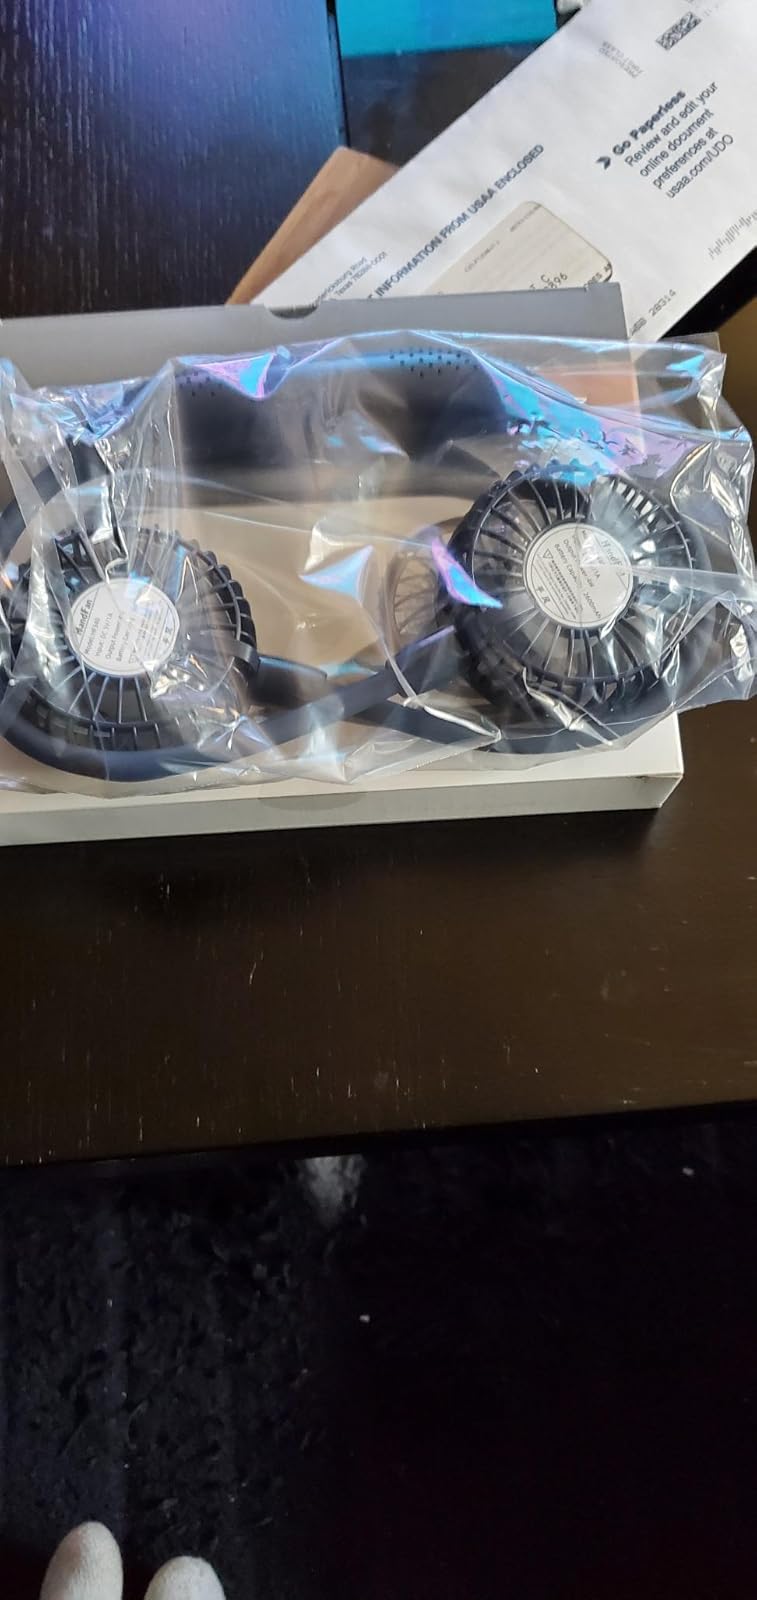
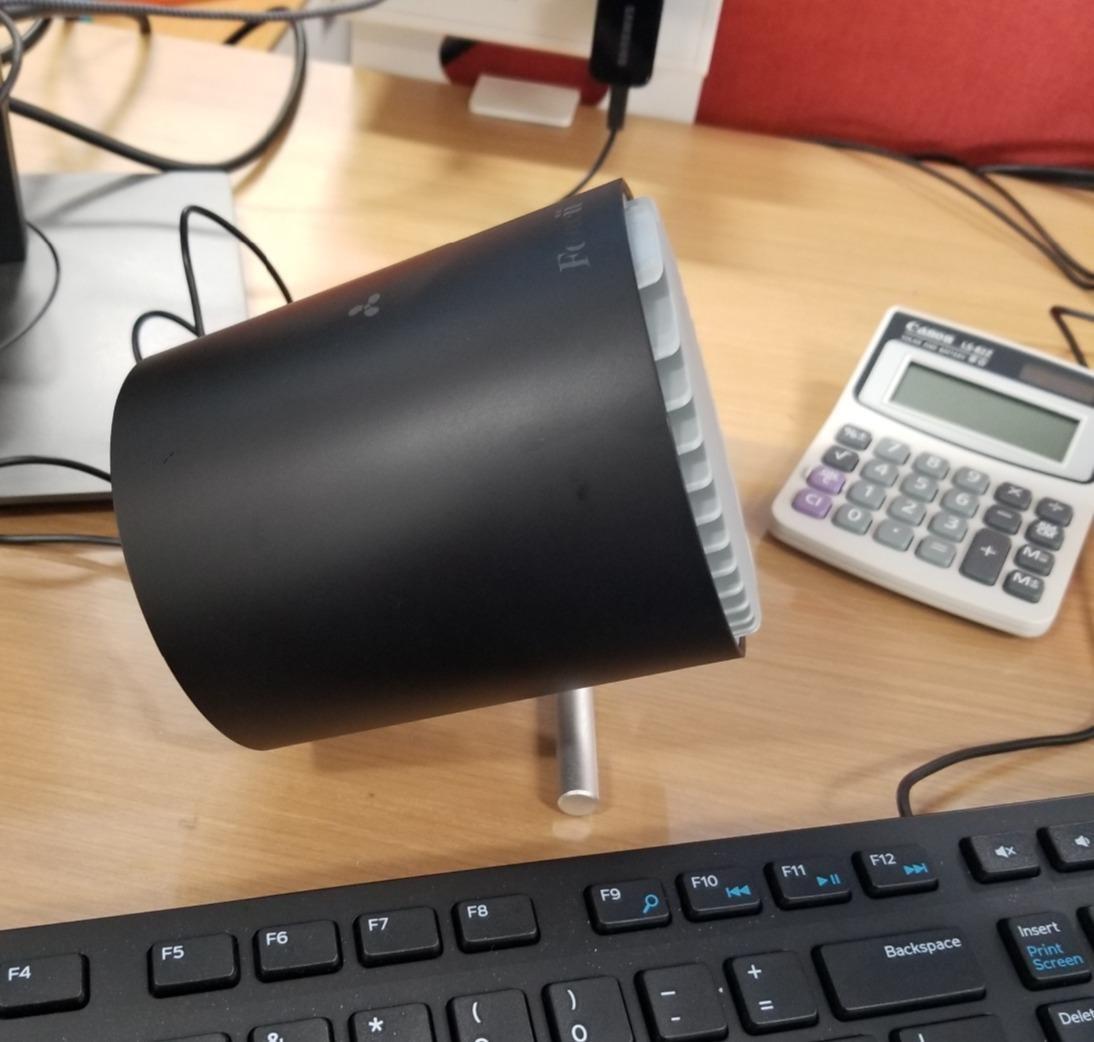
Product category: fan
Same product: no